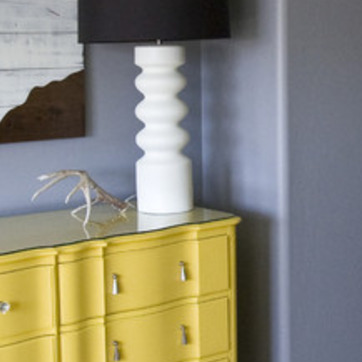
Material: ceramic